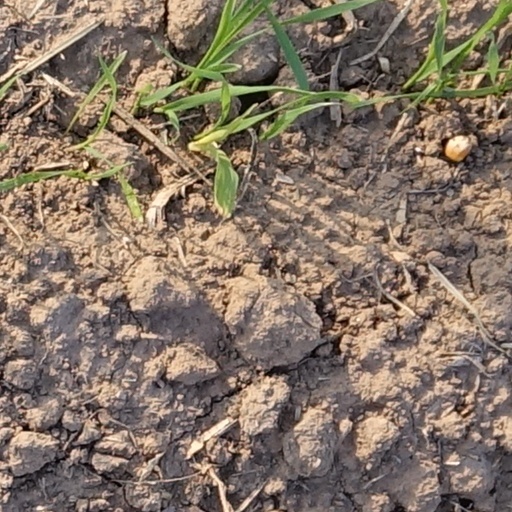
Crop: wheat